Ferdinand II of Aragon

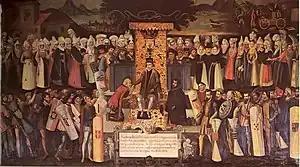
Ferdinand the Catholic swearing the "fueros" as the Lord of Biscay at Guernica in 1476

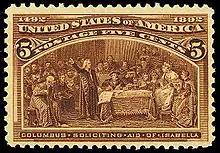
Columbus soliciting aid of Ferdinand's wife Isabella.

The first years of Ferdinand and Isabella's joint rule saw the Spanish conquest of the Emirate of Granada, the last Islamic al-Andalus entity on the Iberian peninsula, completed in 1492.